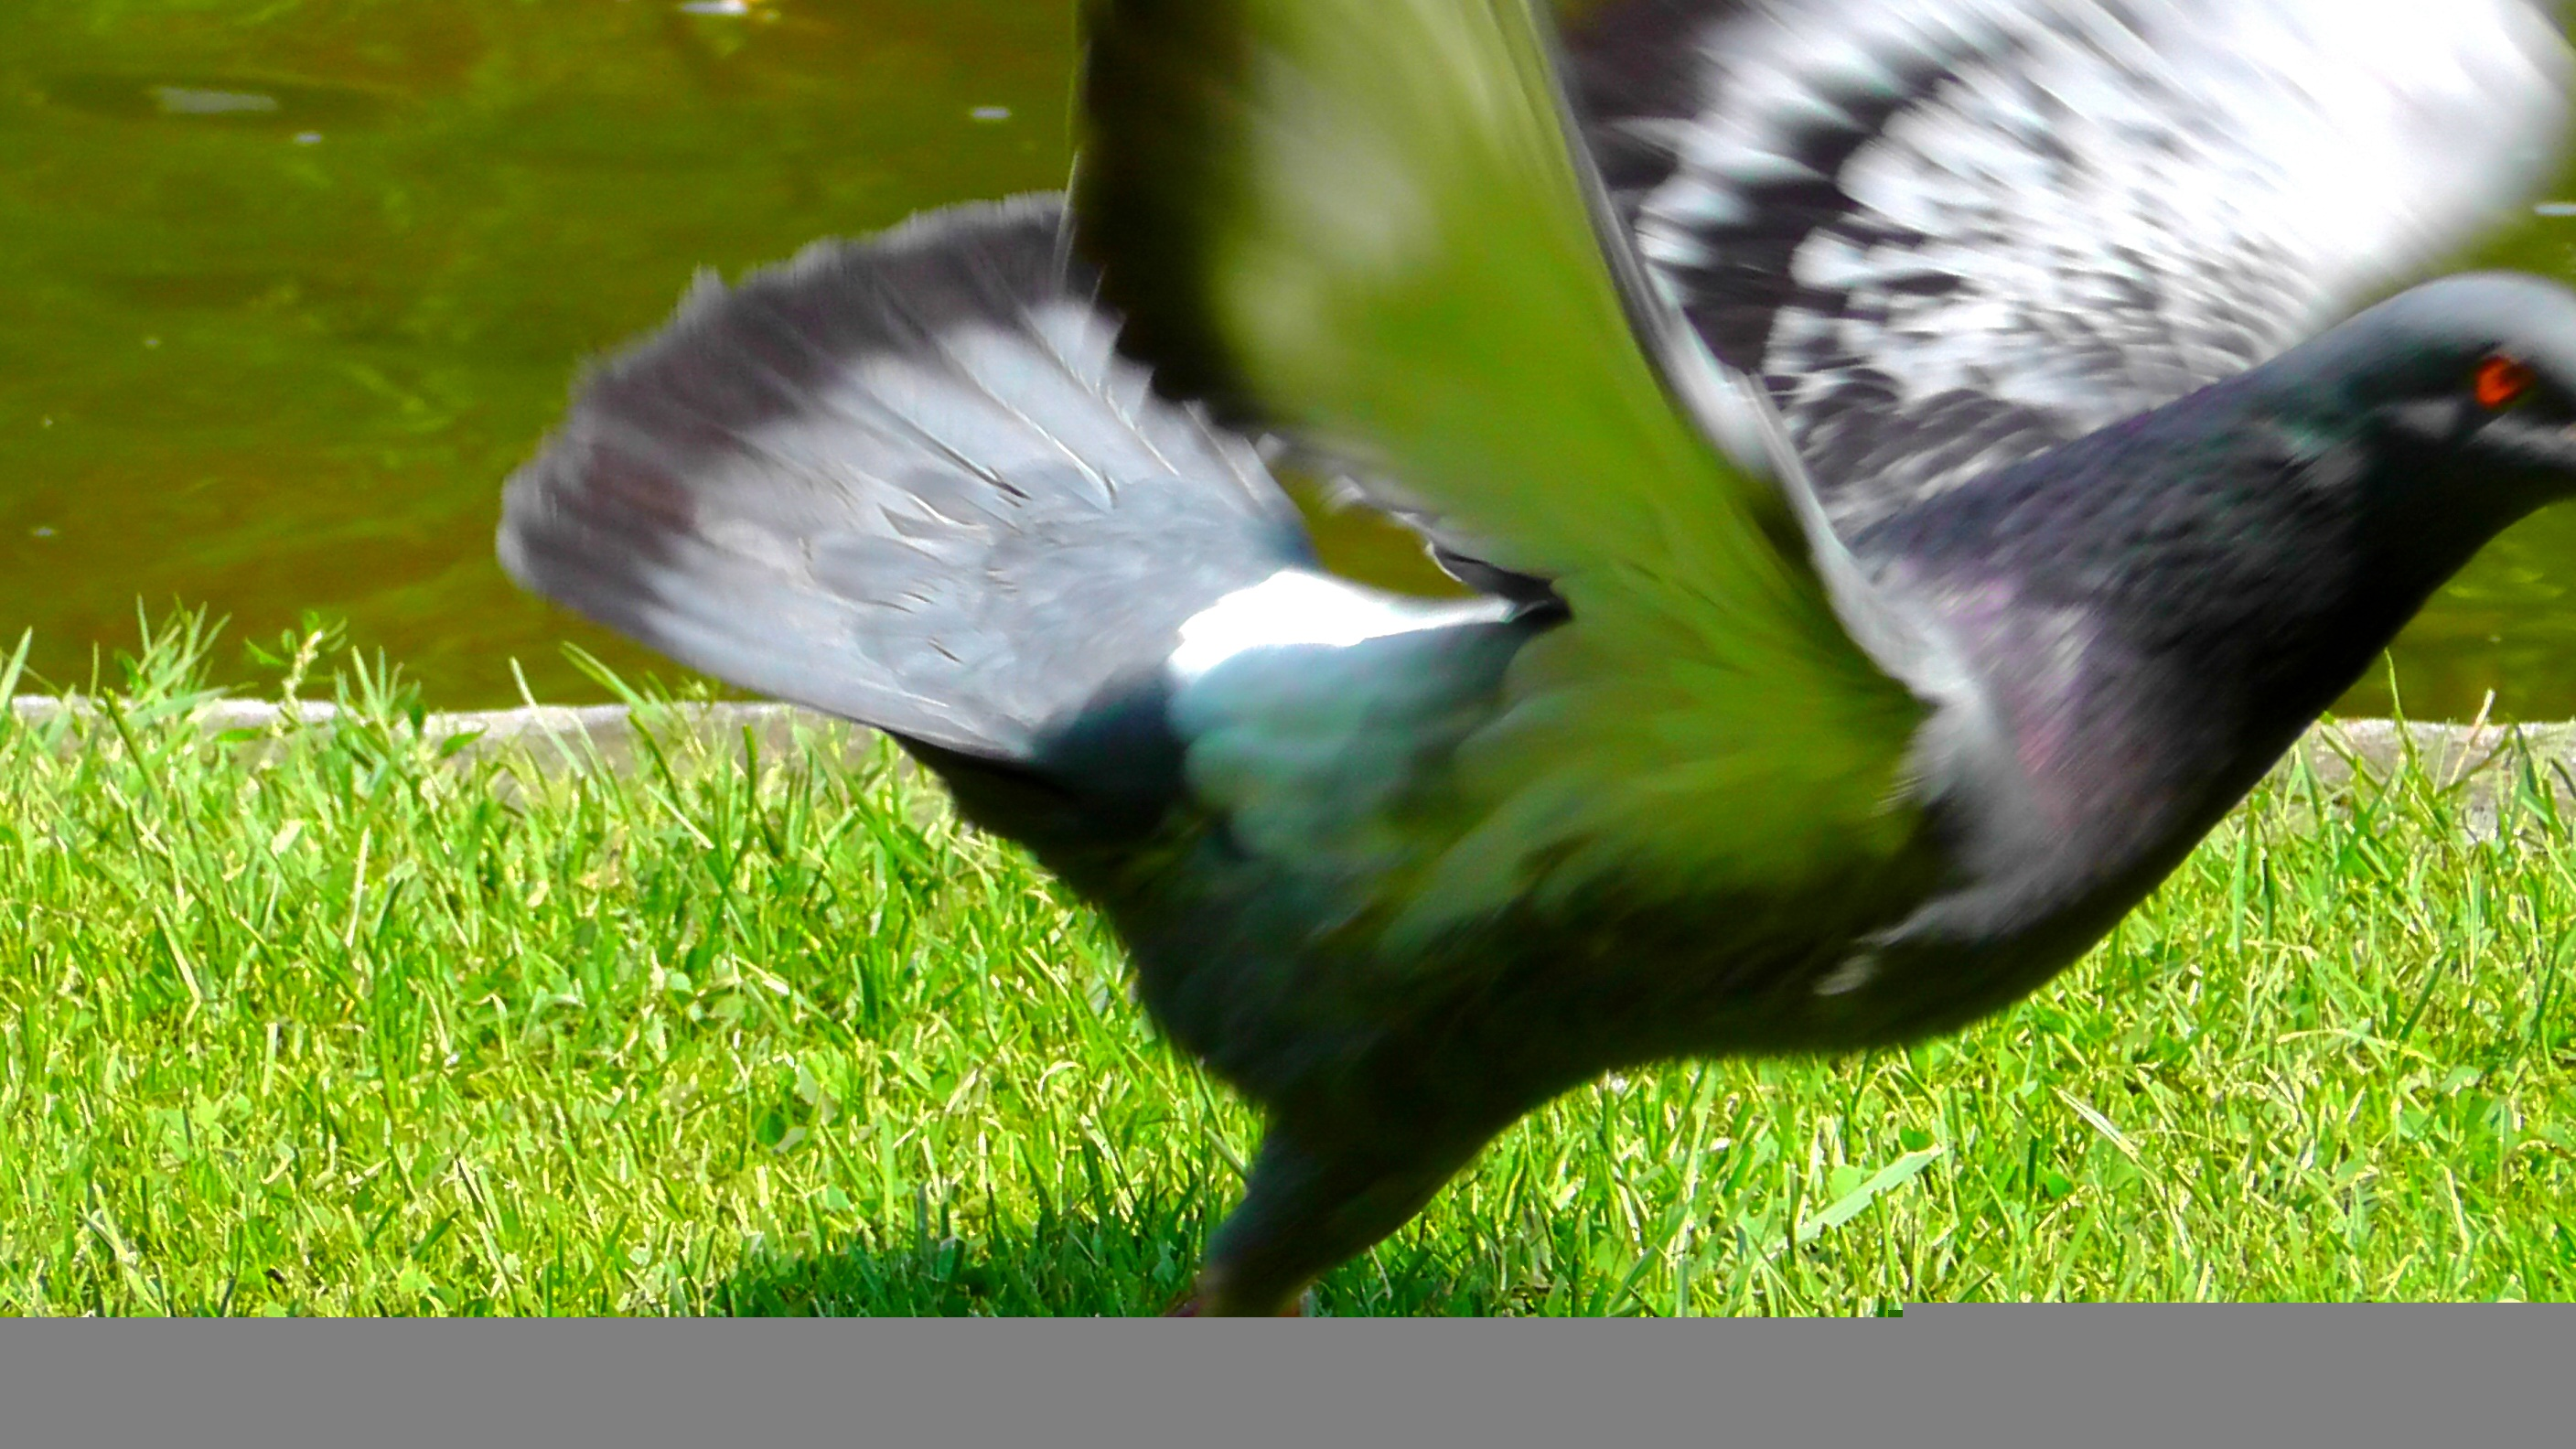
nature, bird, wing, fly, wildlife, green, beak, flight, movement, close, feather, fauna, plumage, start, departure, dove, vertebrate, animal world, wildlife photography, spring dress, animal portrait, perching bird, pigeons and doves, bird dress